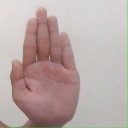
अक्षर: ध